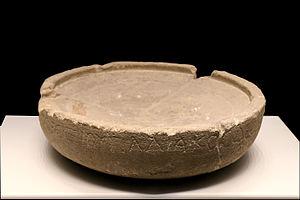
Vasque dédiée au dieu gaulois Bélénos exposée au musée d'histoire de Marseille.
Bélénos est un dieu gaulois mentionné dans de nombreuses inscriptions mises au jour en Gaule cisalpine, en Gaule transalpine, en Illyrie et en Norique. Cette divinité a des correspondants évidents dans la mythologie celtique, à commencer par Grannos, Grannus en latin, chez les autres peuples celtes du continent. Il est parfois désigné par le théonyme de Maponos, c'est-à-dire le grand fils, qui rappelle le Mabon gallois. Il a les mêmes pouvoirs curatifs que le Diancecht irlandais. Sa parèdre continentale est la déesse Belisama, « la très brillante ou très rayonnante ».